In the Back of My Mind

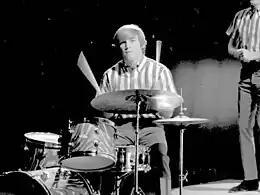
Drummer Dennis Wilson sang the lead vocal

It is a heavily orchestrated ballad, composed in 6/8 time, with Dennis Wilson singing lead. The arrangement lacks a groove and a traditional drum set. Instead, the rhythm is provided by acoustic guitars, vibraphone, and a Wurlitzer electric piano. There are also no vocal harmonies. In the bridge, pizzicato strings underscore a passage in which the narrator expresses, "I try to run far away from thoughts I shouldn't try to keep away, but they just keep coming back to me". His brothers Brian and Carl sing in unison during this section. In his book "Yeah Yeah Yeah: The Story of Modern Pop", Bob Stanley remarked that the narrator's "emotions, whatever really was in the back of his mind, seemed to come out without any filter for what was deemed cool, or appropriate, or even musically acceptable".